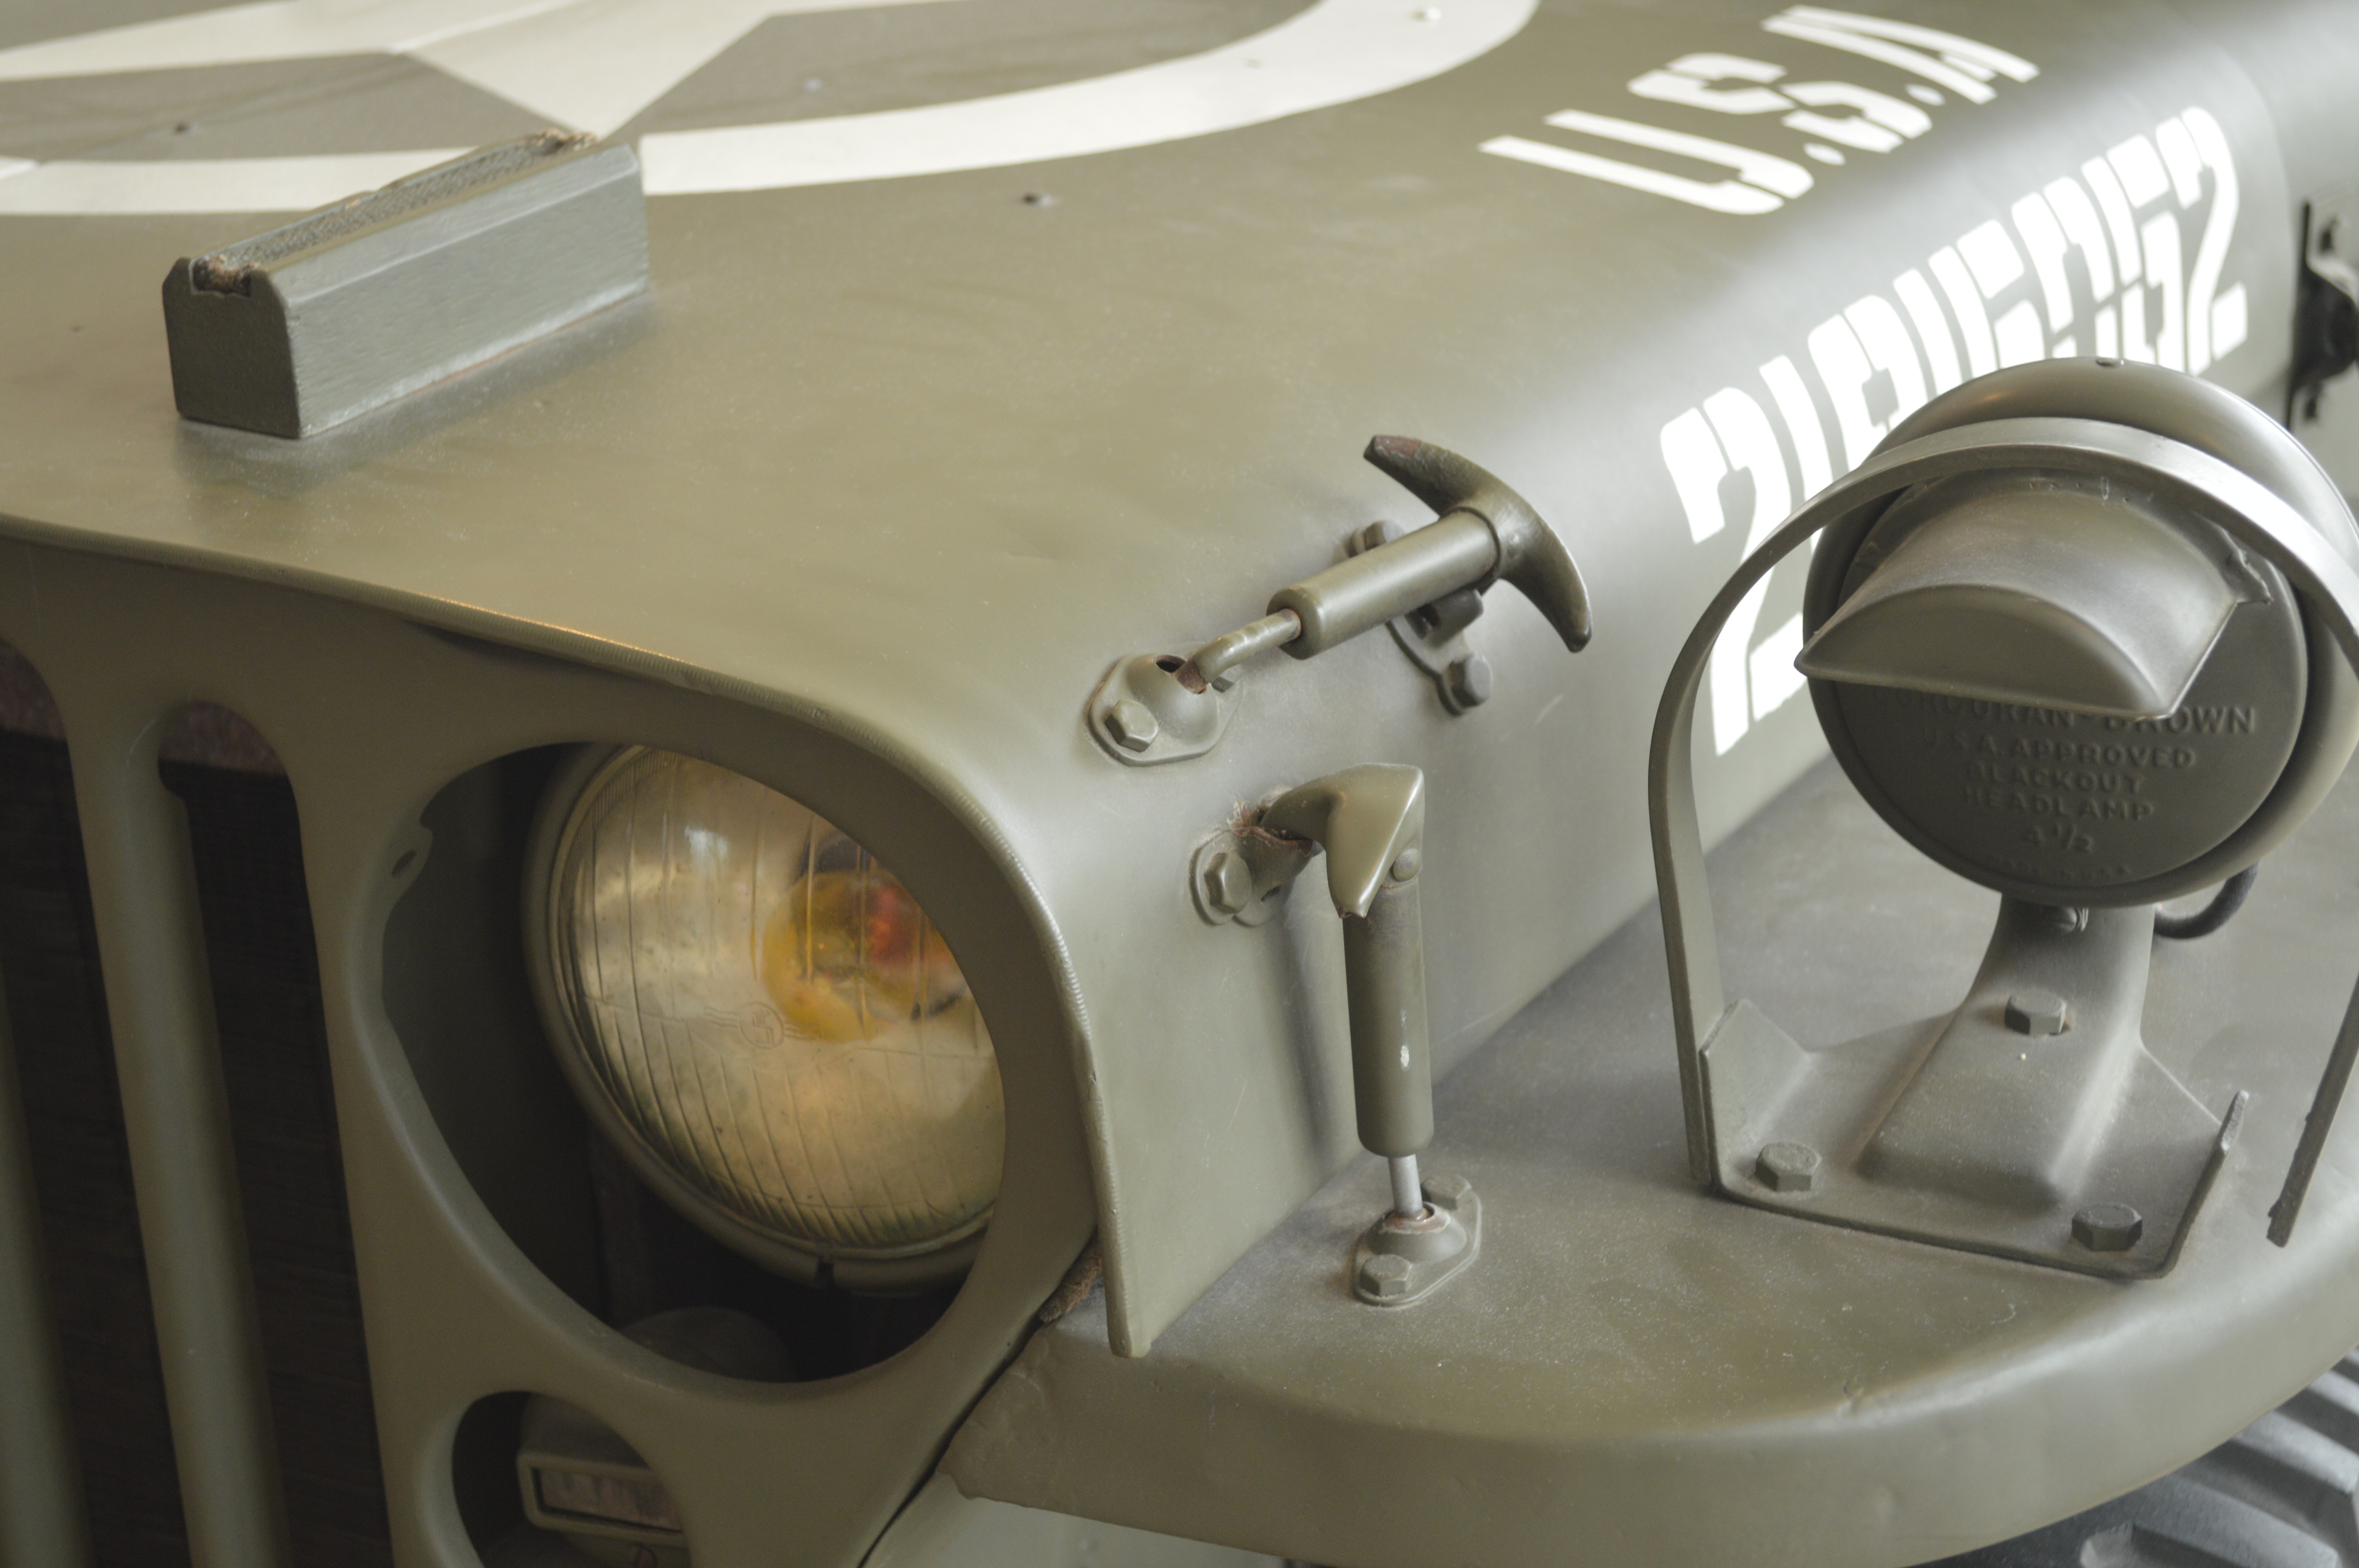
old, jeep, military, army, war, american, electronics, normandy, former, second world war, automotive exterior